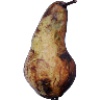
Label: Pear Abate 1